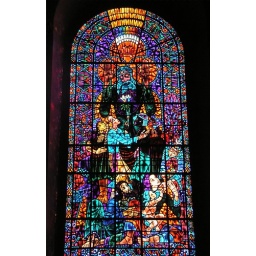
Stained glass window in Canterbury Cathedral